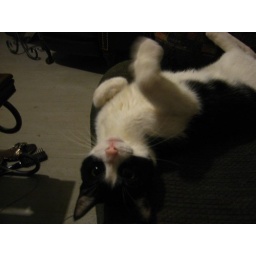
The cat in my labmate's house